Reddish Electric Depot

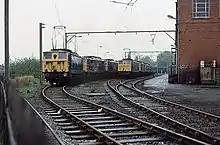
Class 76s at the depot in 1981, shortly before their withdrawal

The depot had an allocation of EM1 and EM2 electric locomotives and Class 506 EMUs.